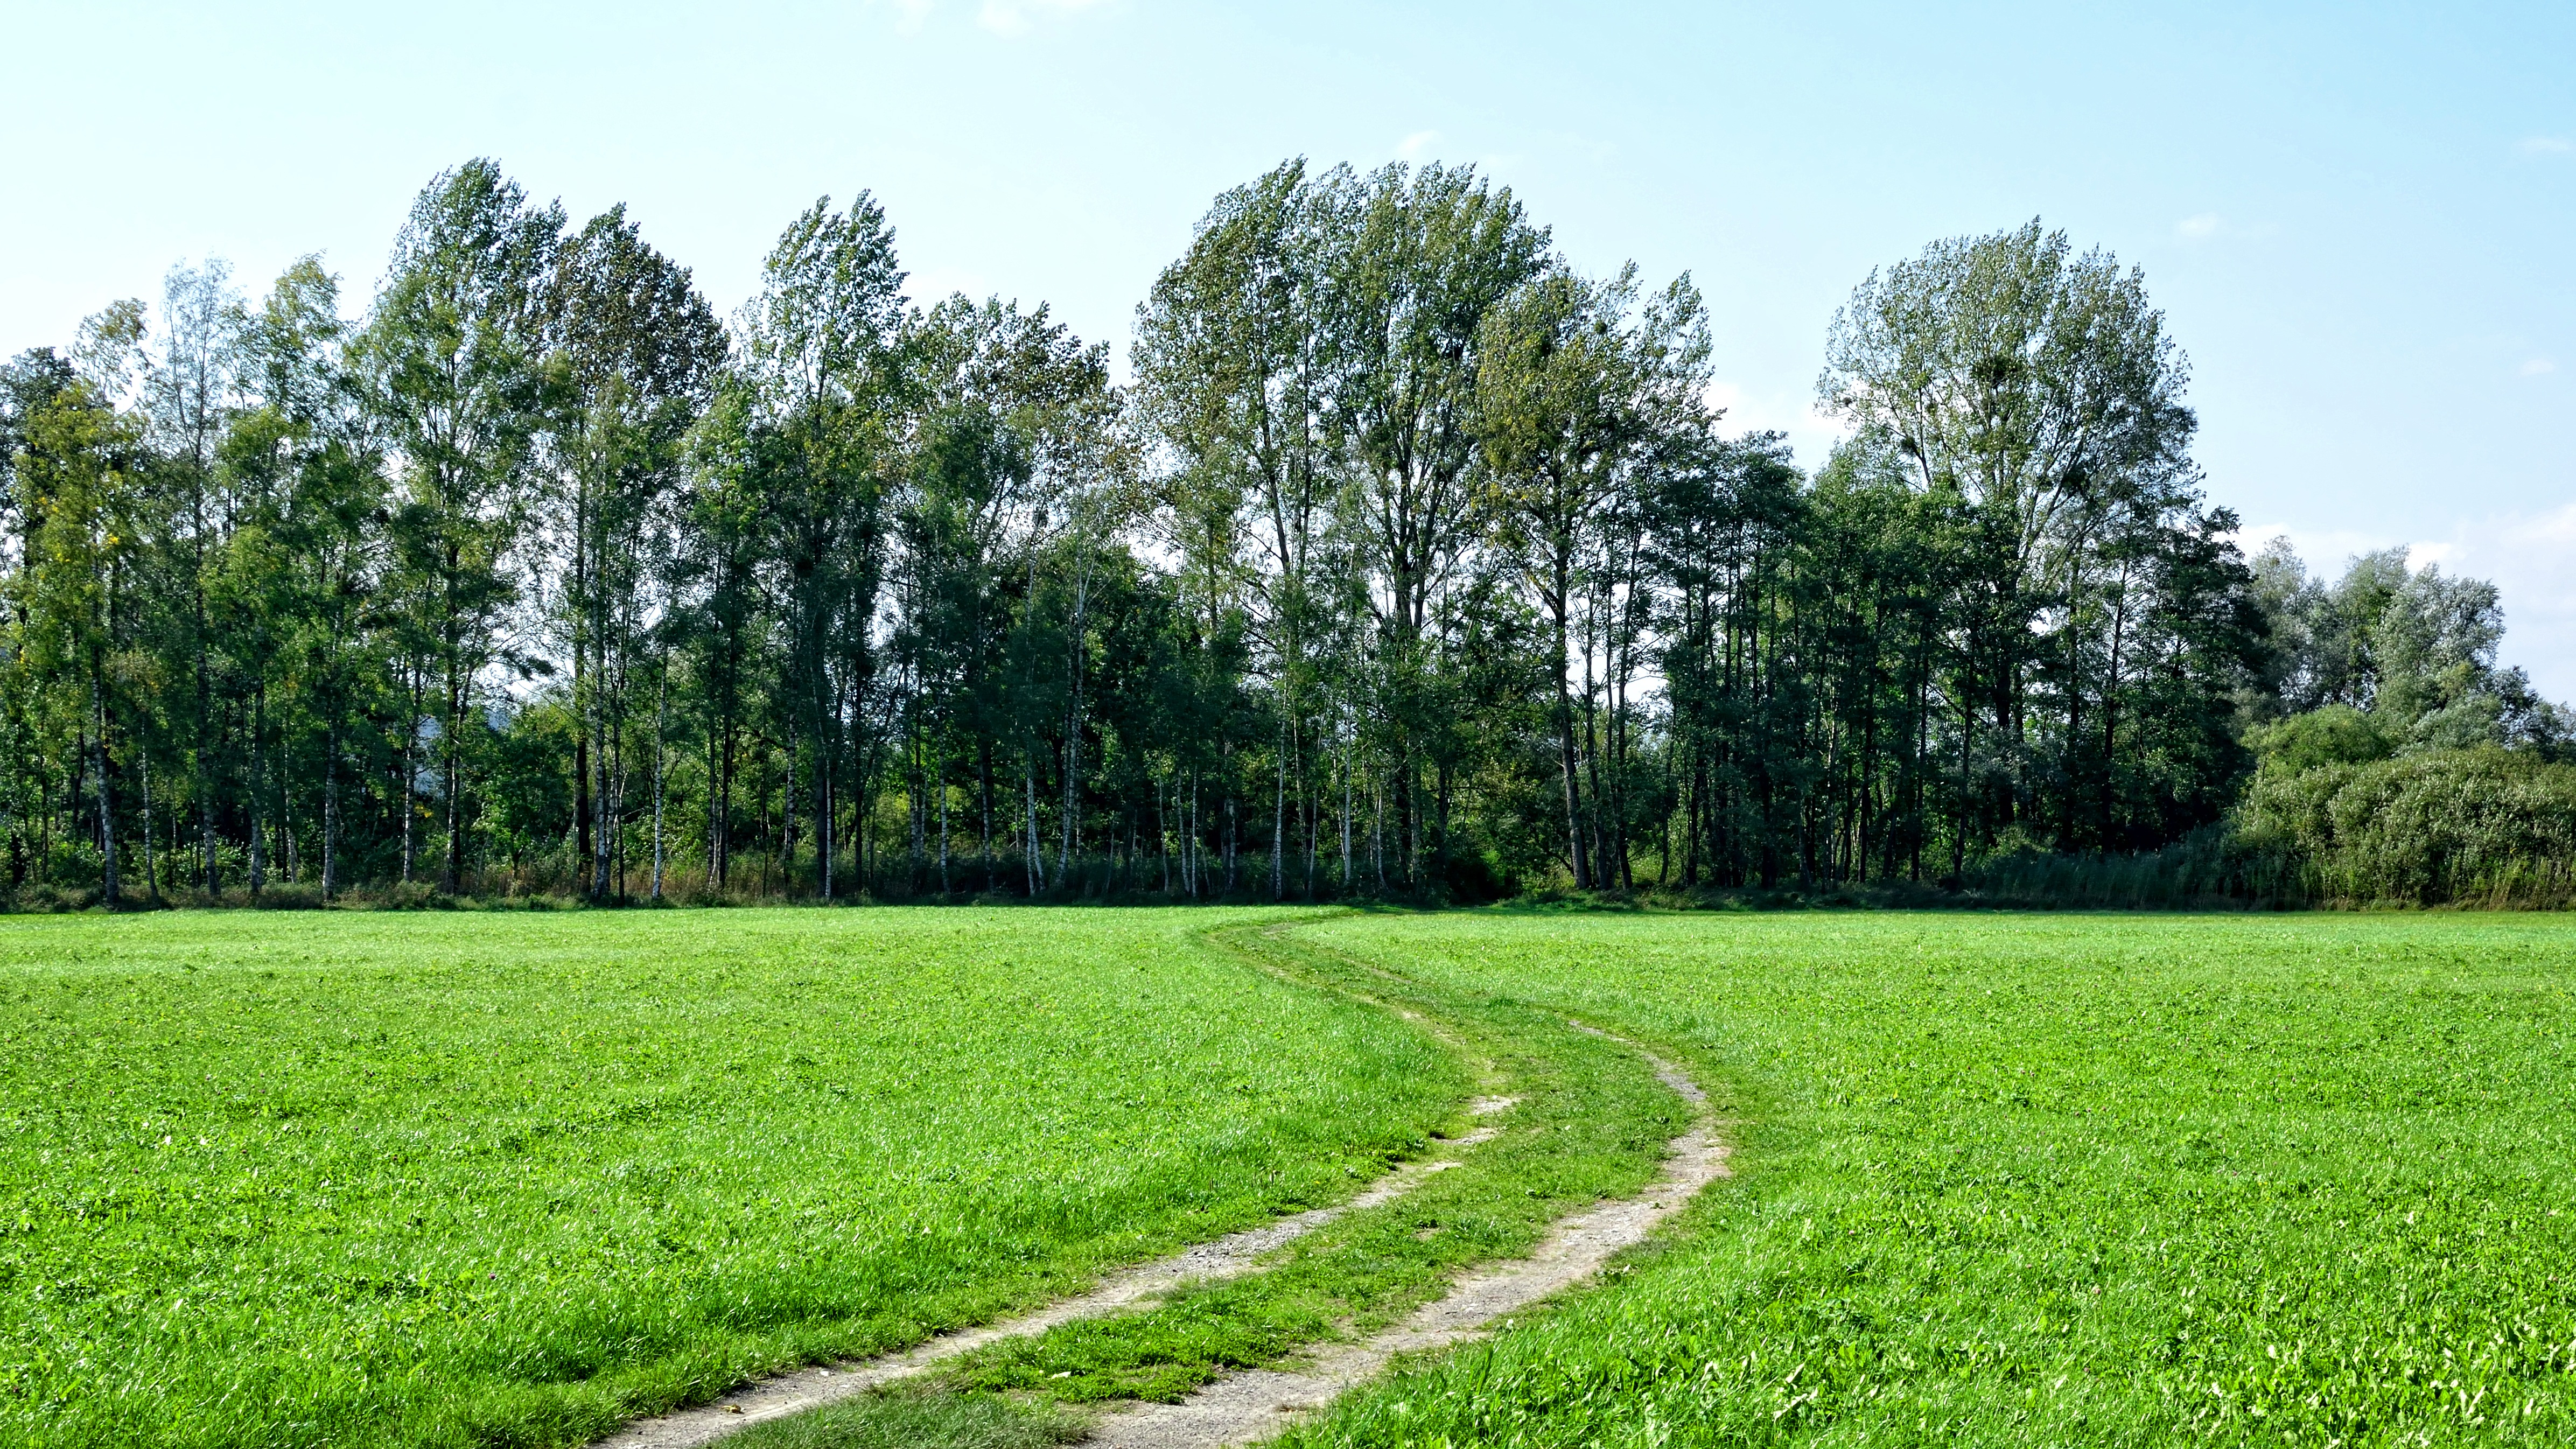
landscape, tree, nature, forest, grass, plant, hiking, trail, field, lawn, meadow, prairie, crop, pasture, soil, agriculture, lane, trees, grassland, swinging, shrub, plantation, away, ecosystem, rural area, reported, landscape way, grass family, land lot